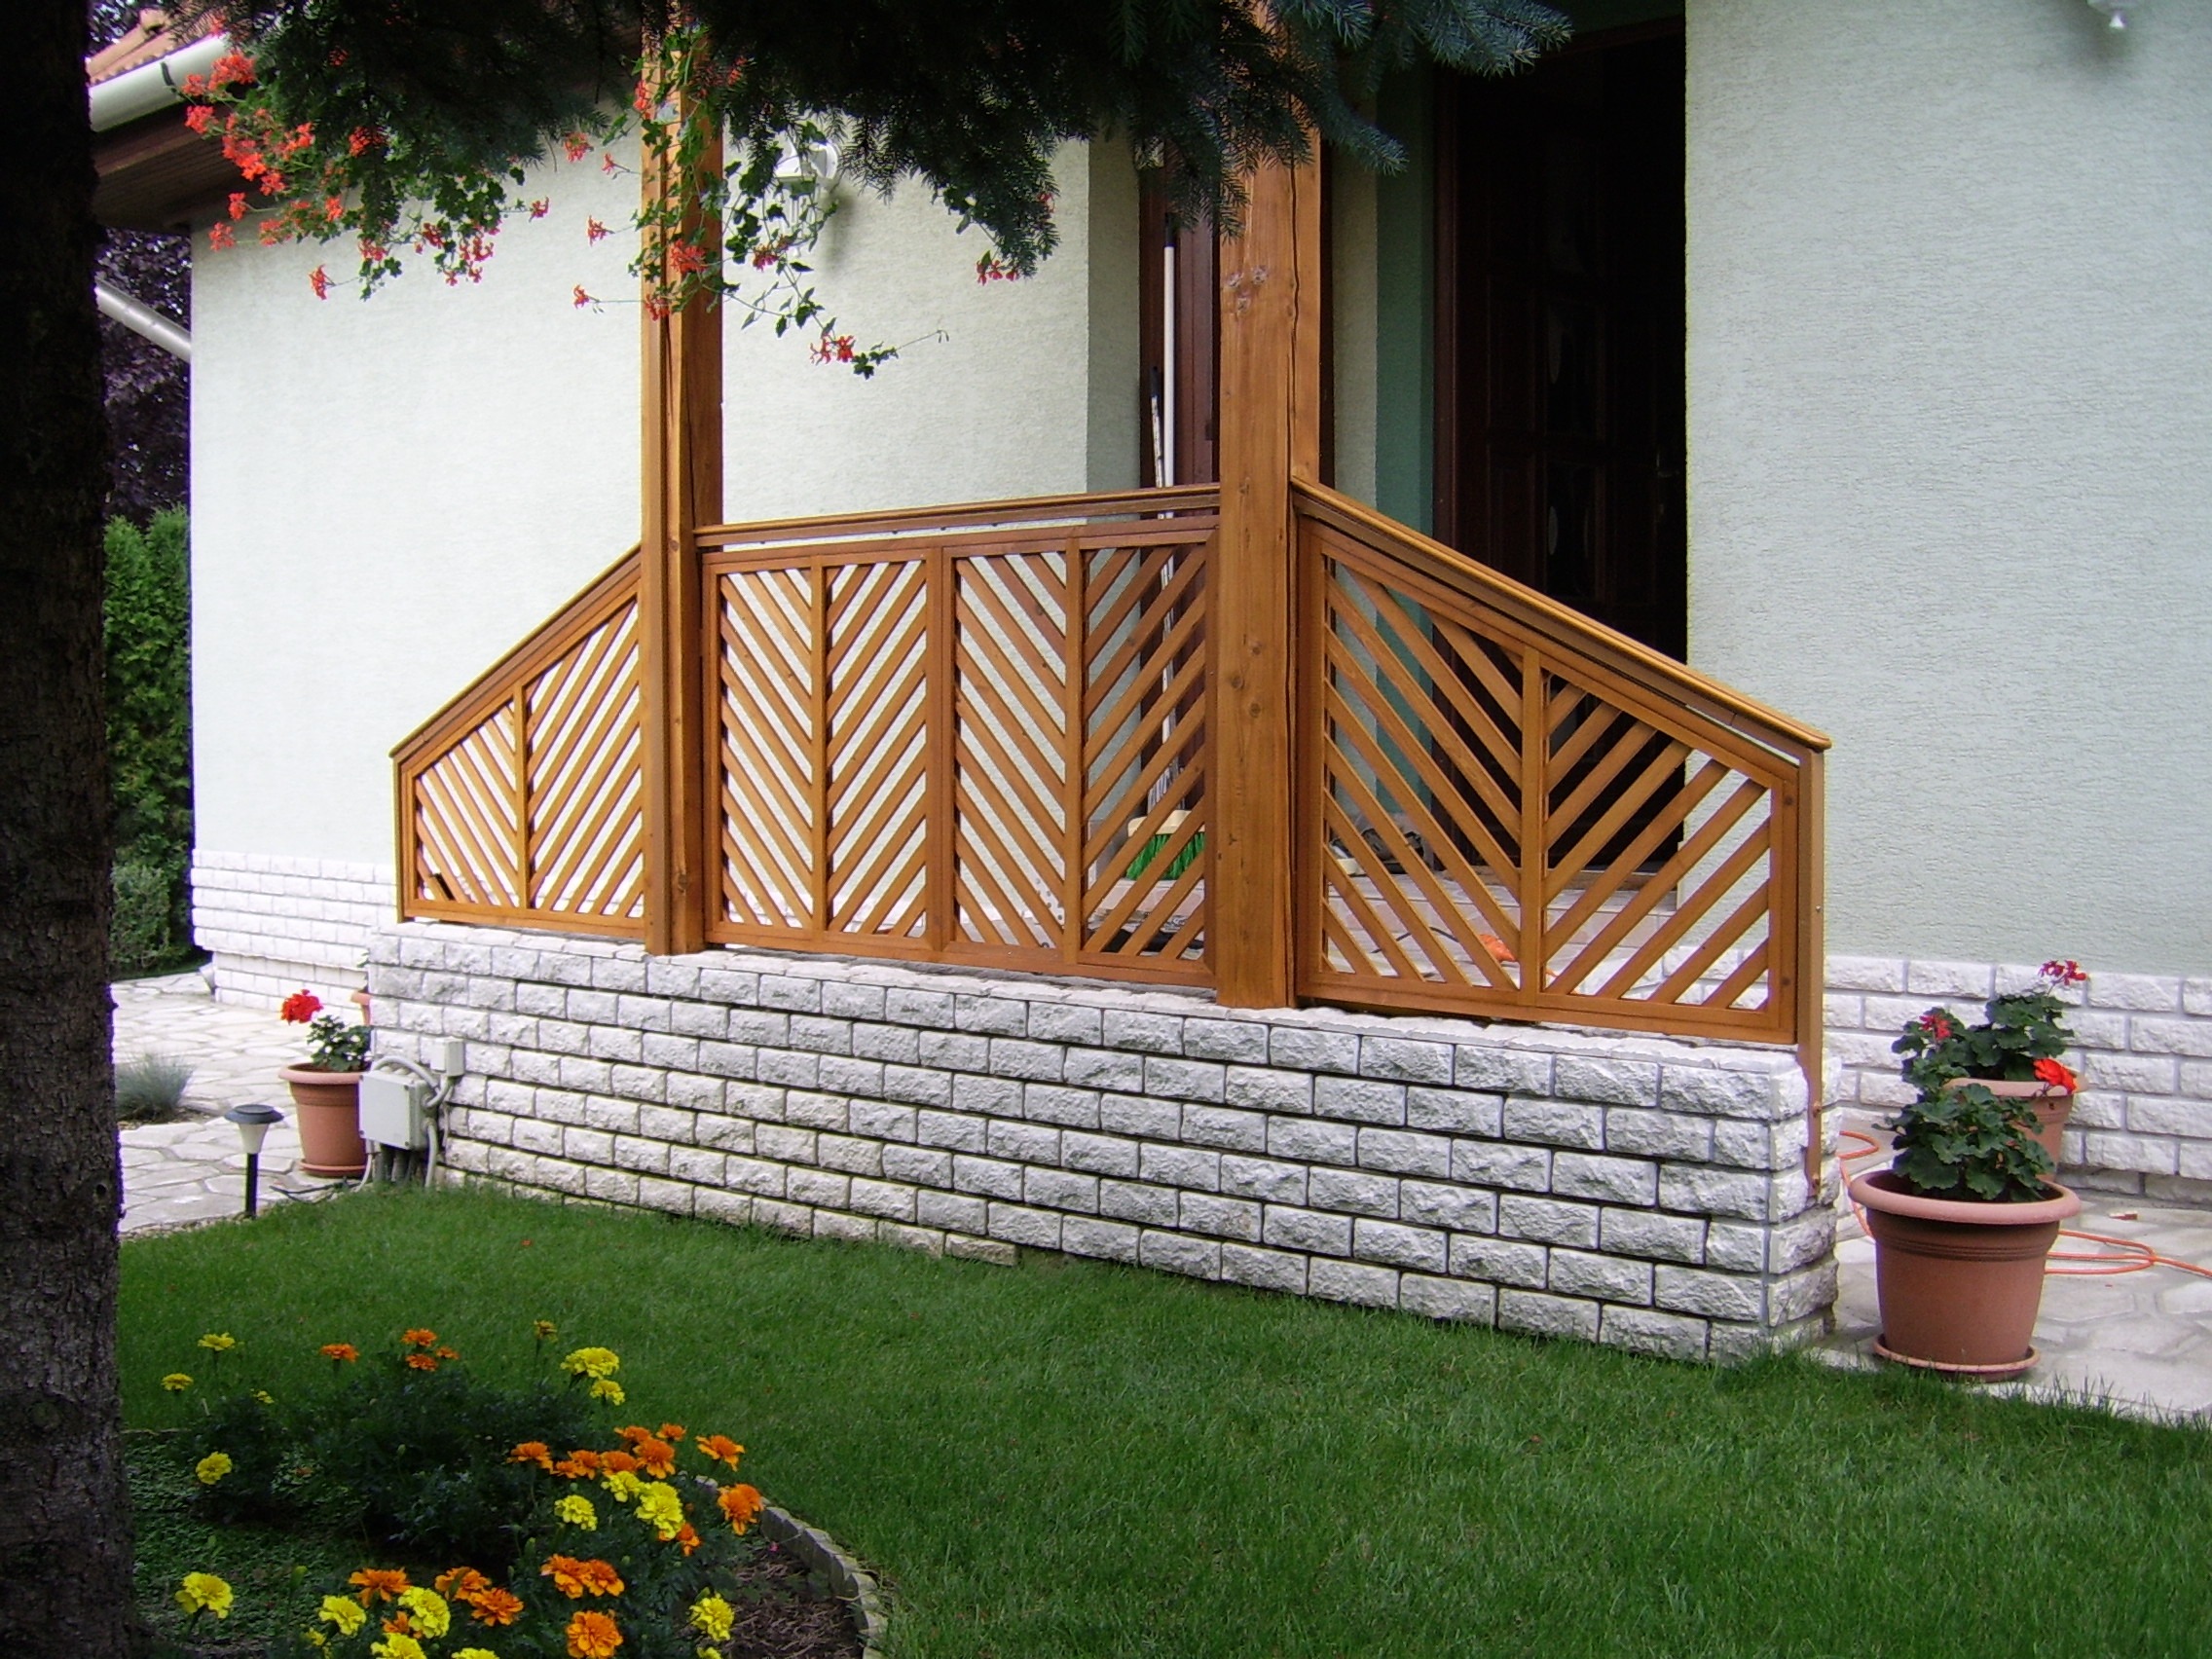
fence, wood, lawn, building, wall, porch, cottage, backyard, garden, picket fence, flowers, courtyard, estate, yard, outdoor structure, patio handrails